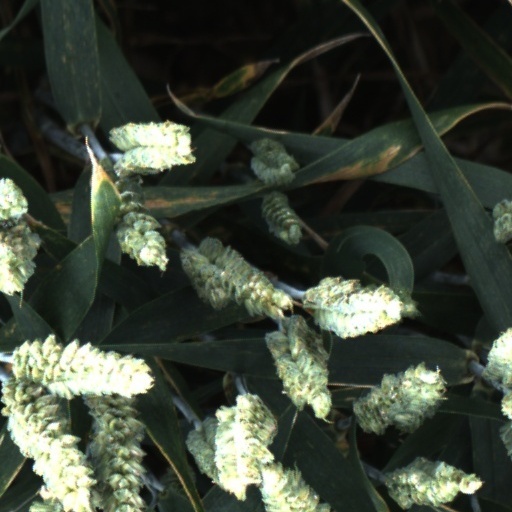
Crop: wheat